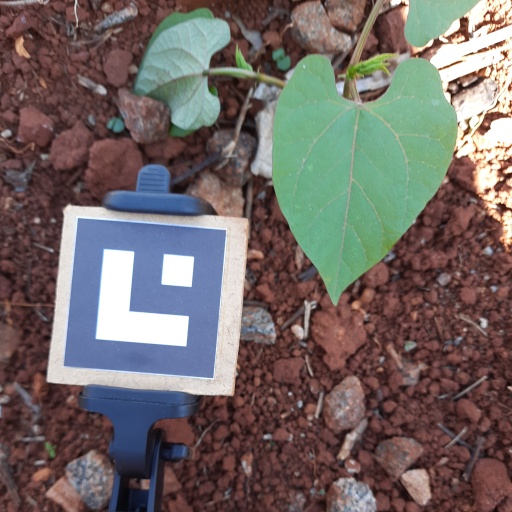
Observations: flat surface, no eating holes, under shade